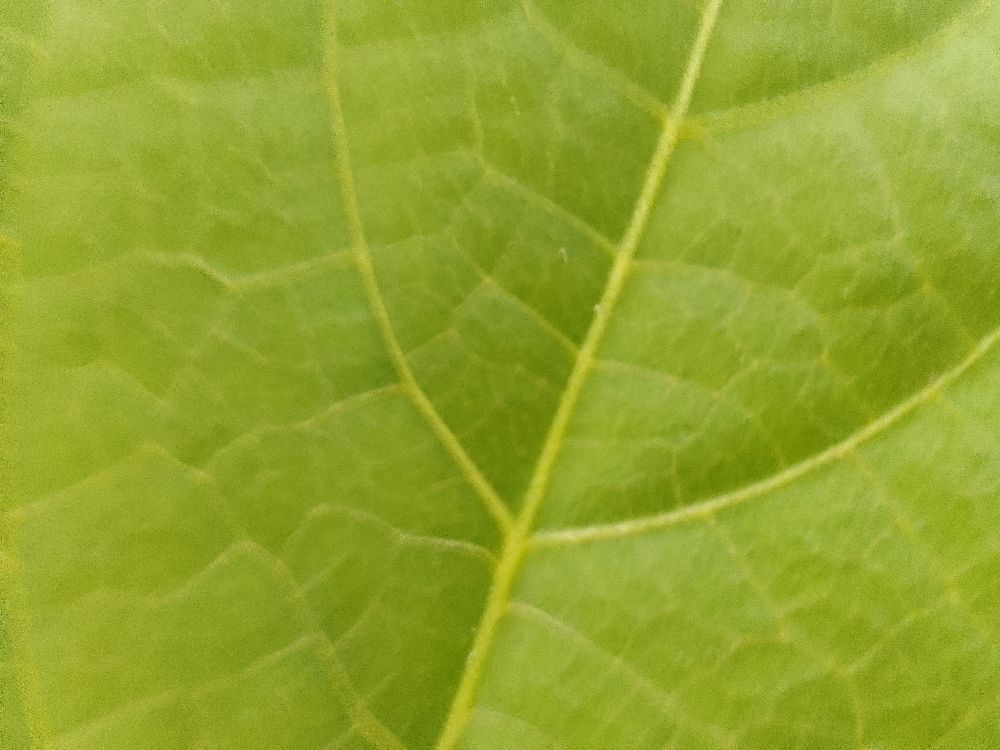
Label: healthy